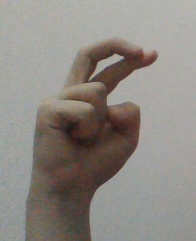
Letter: zay